Pinch-out

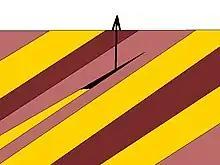
Diagram illustrating a pinch-out petroleum trap

A pinch-out or wedge-out is a point where a stratum or other lithologically distinct body of rock thins to a feather edge and disappears, so that the underlying and overlying strata separated by the pinching out stratum come into direct contact. The term also is used in petroleum geology to describe a stratigraphic trap created by a pinch-out. Petroleum migrating through a porous stratum is trapped where the stratum pinches out between impermeable underlying and overlying strata.